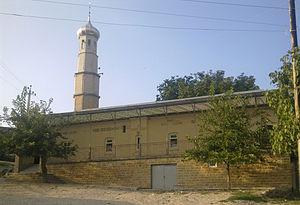
Kalininaoul est un village du Daghestan qui a la particularité d'être peuplé de 30 % de Tchétchènes. Ce village appartient au raïon de Kazbek. Sa population était de 4 531 habitants en 2010.